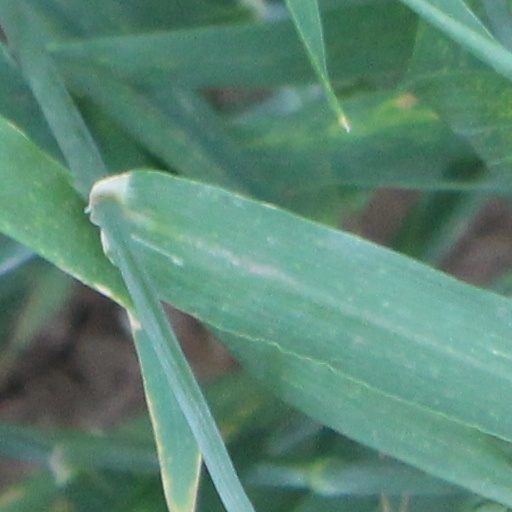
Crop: wheat